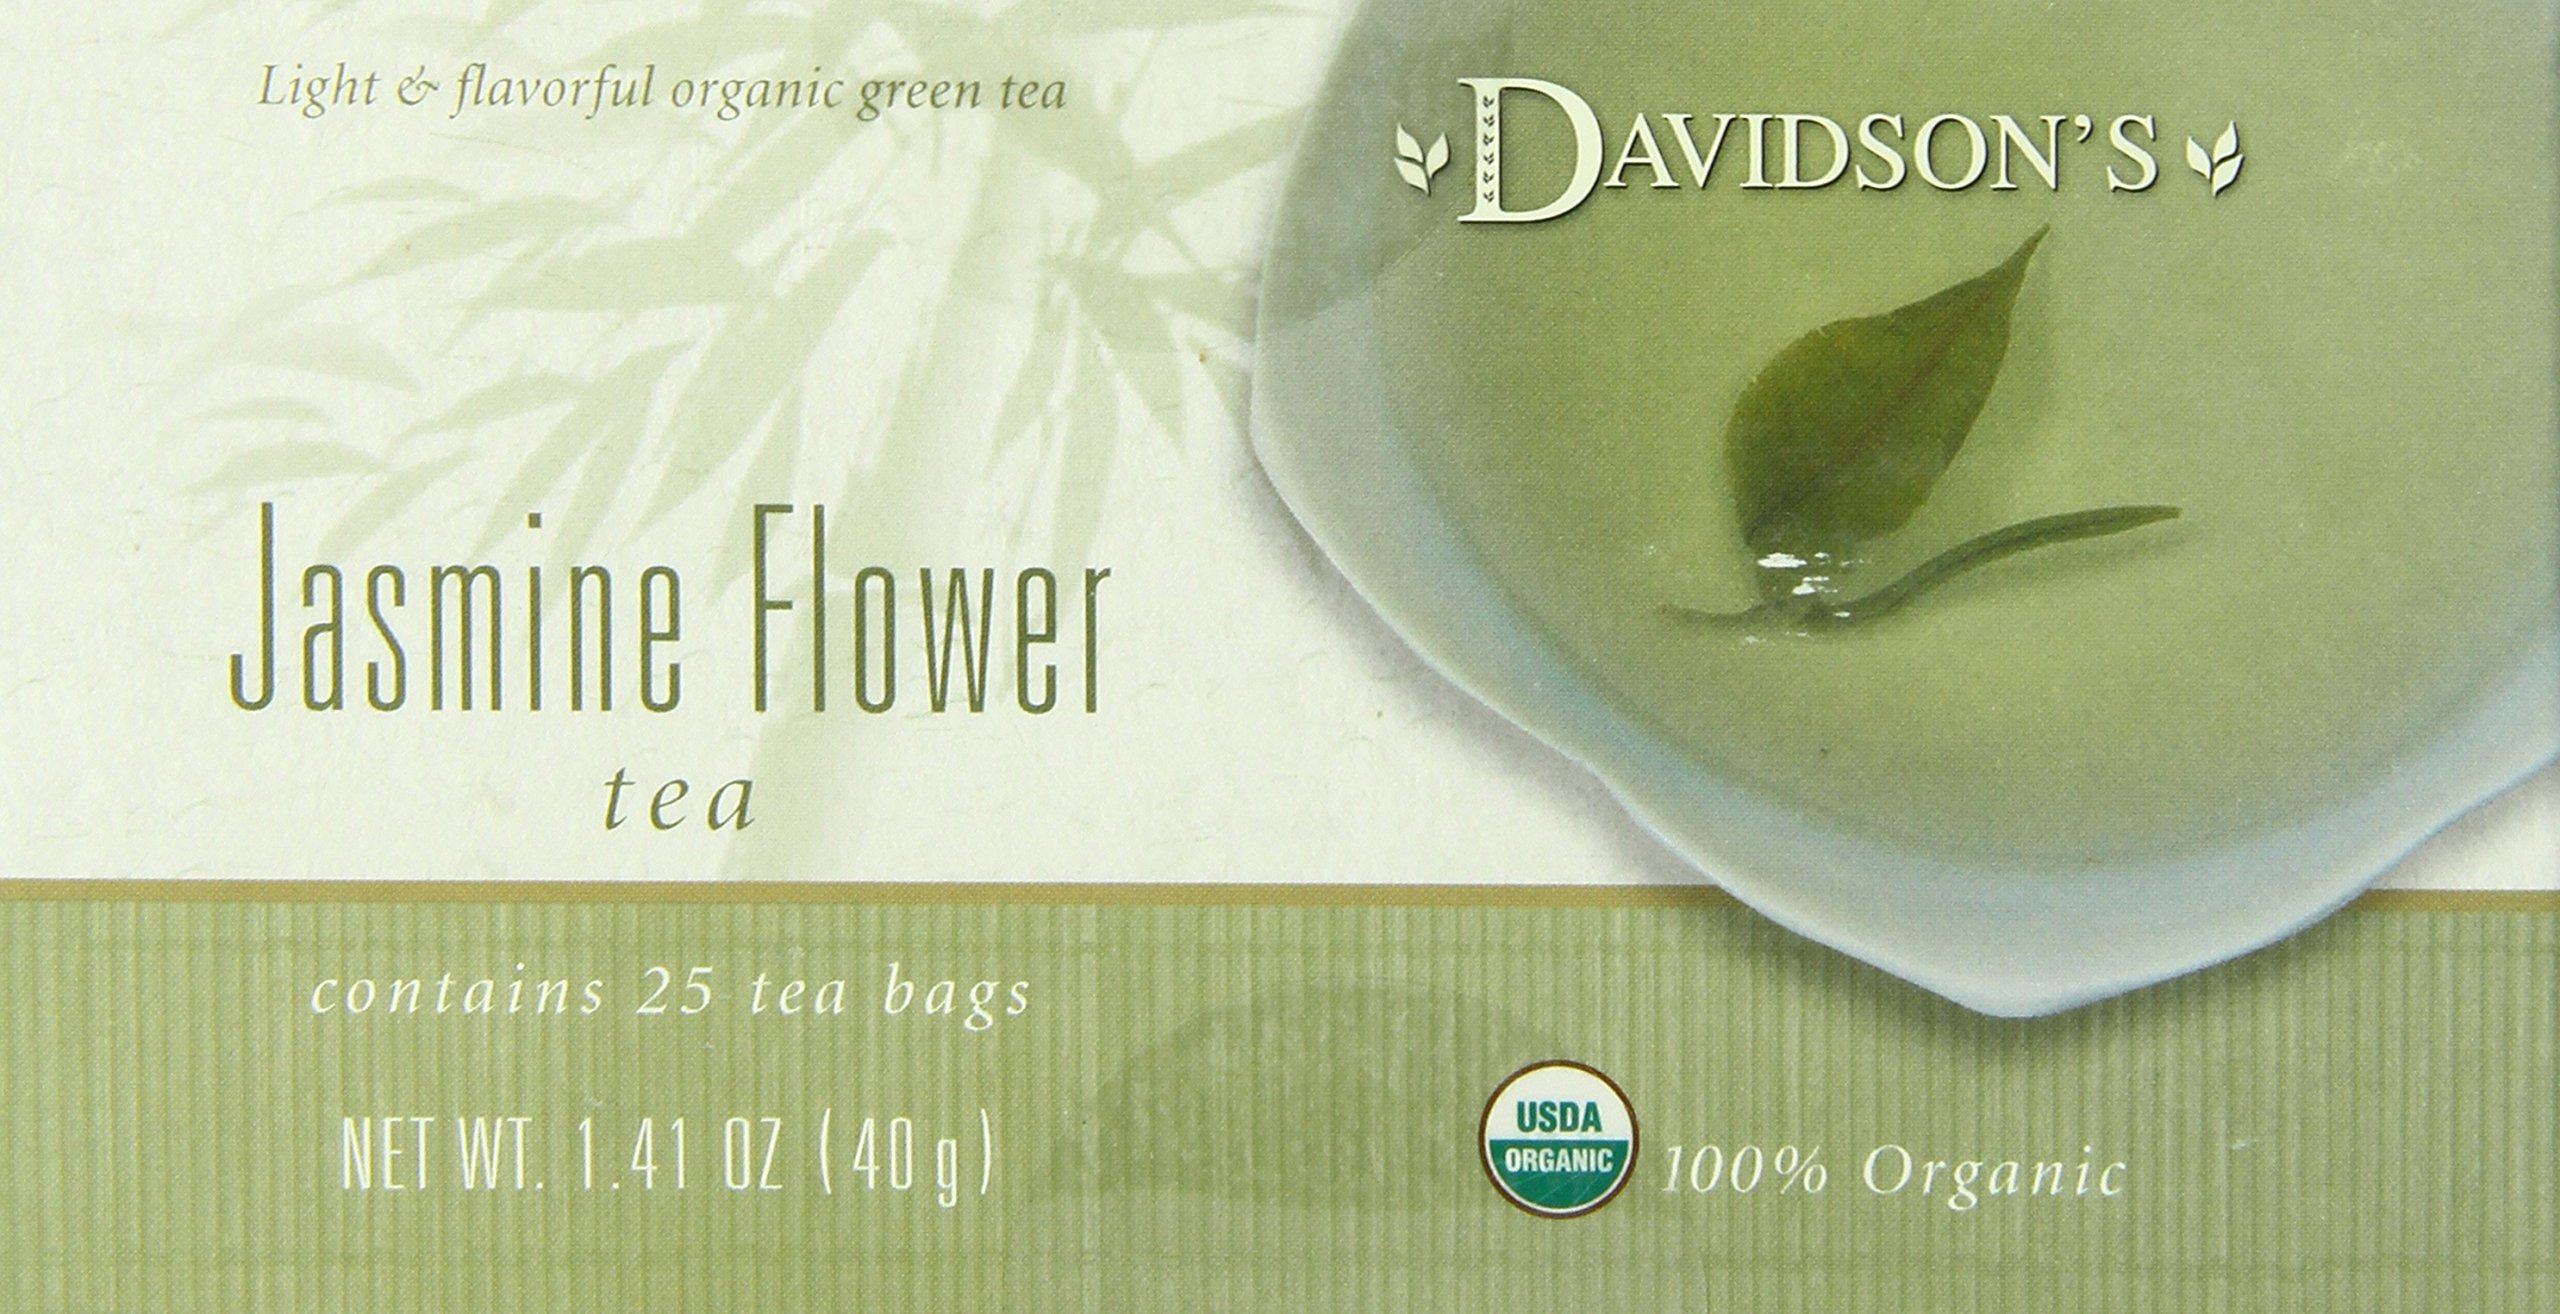
Item Name: Davidson's Organics, Jasmine Flower, 25-count Tea Bags, Pack of 6
Bullet Point 1: Jasmine Flower is green tea infused with the aroma of jasmine blossoms. Davidson’s Jasmine Flower carries a nut-like flavor profile with a delicate, floral finish.
Bullet Point 2: LEAF TO CUP: From our farms in India to your family, Davidson’s Organics is a vertically integrated provider of premium teas at affordable prices. We grow, import, blend, package, and sell - overseeing the entire journey of our tea from the leaf cuttings to the infusion in your cup.
Bullet Point 3: ALWAYS ORGANIC: Davidson’s Organics is a 3rd generation organic tea grower delivering on its promise of providing top-notch USDA certified organic teas. Our teas are grown non-GMO & free from harmful chemicals and pesticides. We are responsibly sourced and sustainably farmed. We believe in the holistic health of our farms, farmers, plants & animals.
Bullet Point 4: A CUP OF WELLNESS: Davidson’s offers a diverse selection of tea blends for the most discerning palates. From loose leaves to tea bags & iced, and from ayurvedic to herbal, our organic teas deliver the perfect pick me up or a restful respite. Enjoy our balanced tea blends for optimal health and sipping pleasure.
Bullet Point 5: TRUST OUR TEA: Davidson's Organics was the first purveyor of fine organic teas. Since 1976, we’ve worked tirelessly to develop blends that are true reflections of their names, while being committed to sourcing healthy ingredients grown by generations of skilled small farmers. Enjoy Davidson's Organics, the organic tea that sets the standards for the highest quality.
Value: 150.0
Unit: Count

Price: 37.425